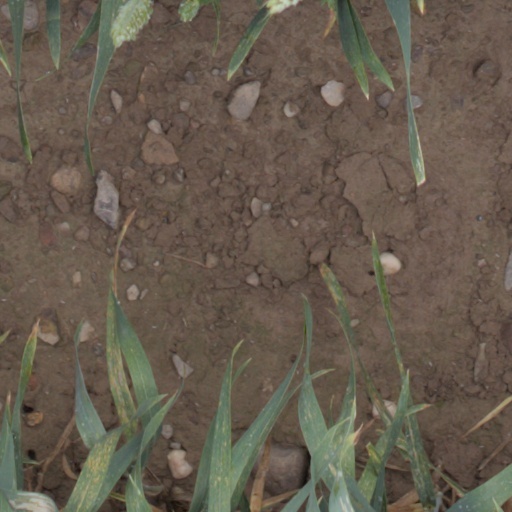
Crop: wheat